Orders, decorations, and medals of Norway

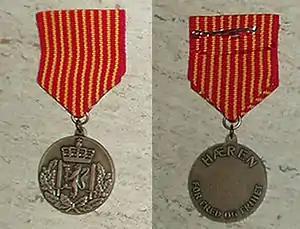
National Service Medal,army version

This is a list of Norwegian orders and medals in order of precedence. This list contains all medals approved for wearing on a Norwegian military uniform in ranked order.